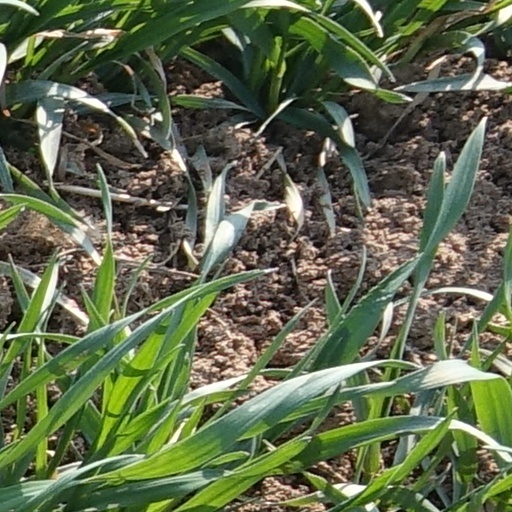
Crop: wheat